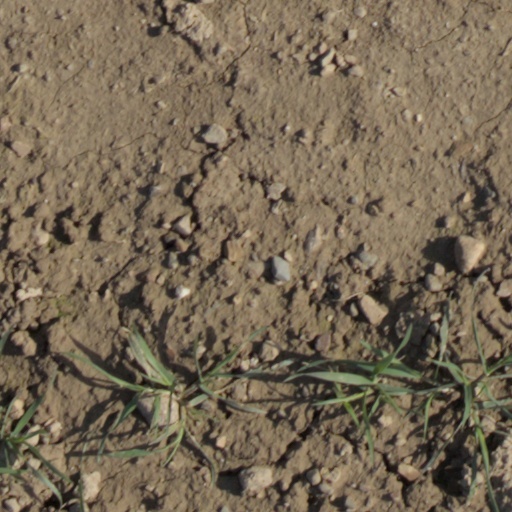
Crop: wheat